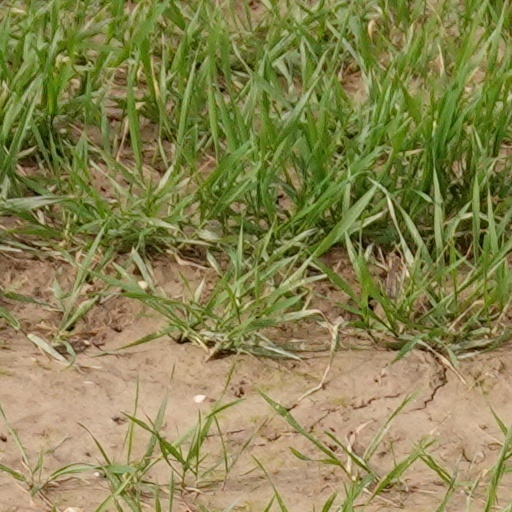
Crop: wheat